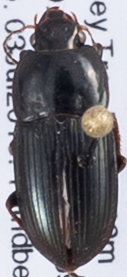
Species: Anisodactylus dulcicollis
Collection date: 2018-07-03
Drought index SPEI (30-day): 1.442
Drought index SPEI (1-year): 1.45
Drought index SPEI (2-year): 1.01